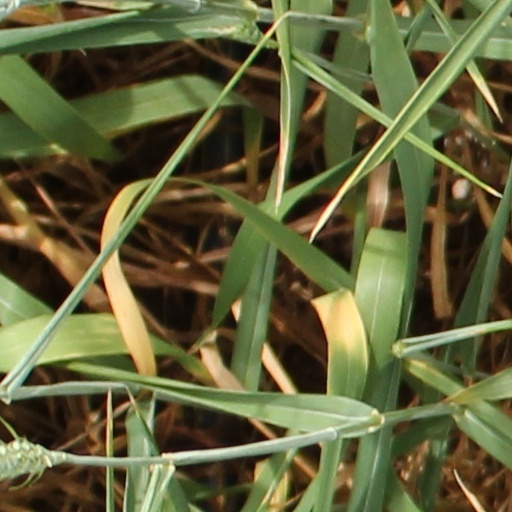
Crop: wheat